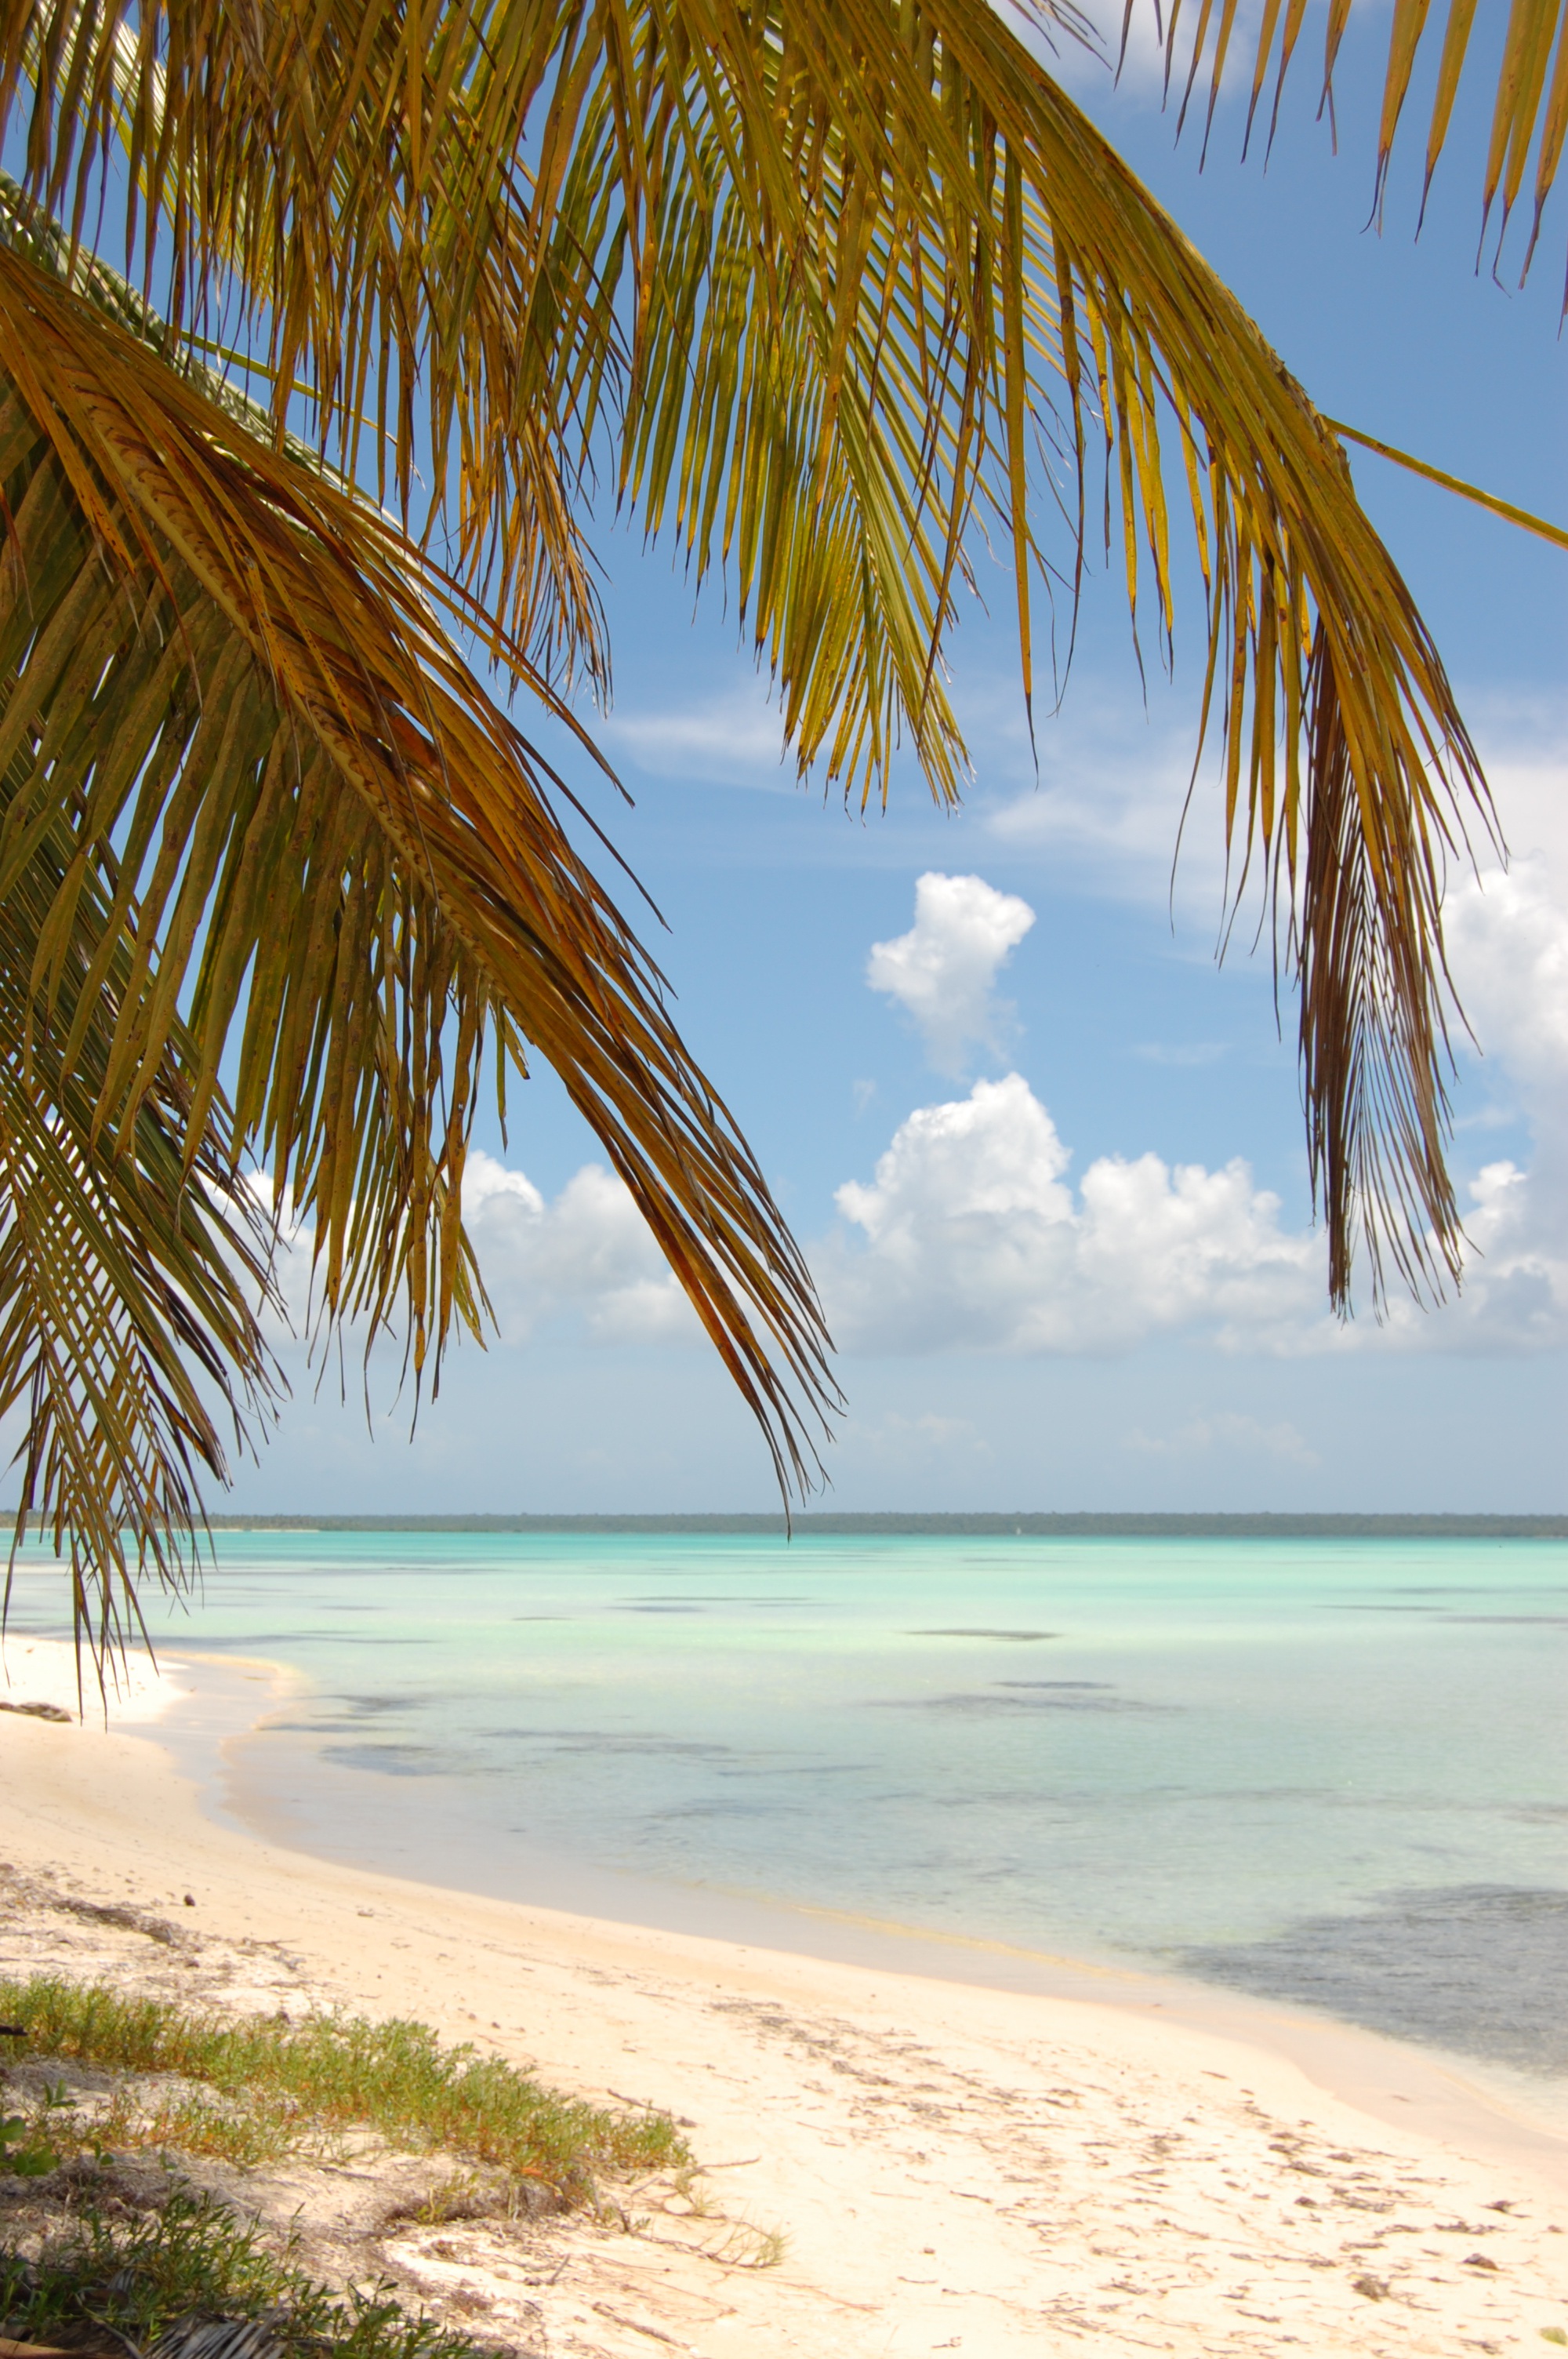
beach, sea, coast, tree, sand, ocean, sunlight, shore, vacation, seaside, palm, bay, seashore, body of water, caribbean, foreshore, dominican republic, tropics, woody plant, arecales, palm family